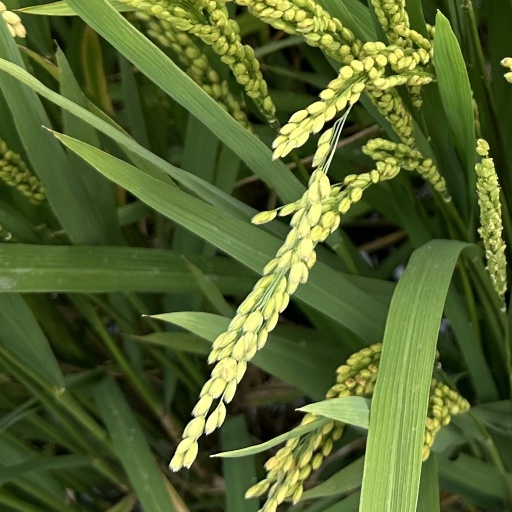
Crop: rice